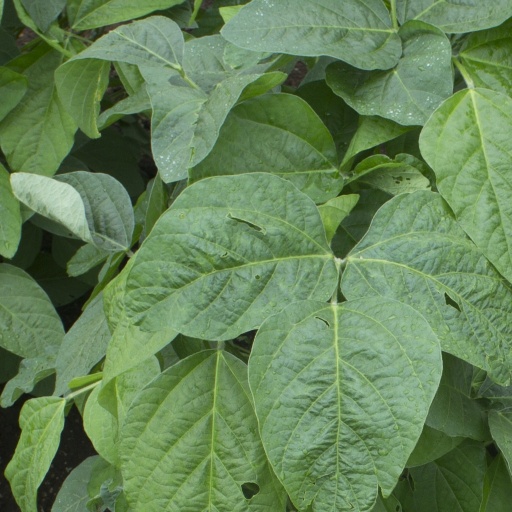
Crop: soybean